City of Greater New York

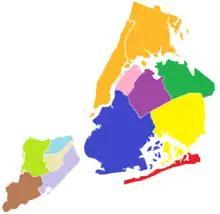
The municipalities of modern-day New York City just before consolidation, excluding villages. New York County and Bronx County: Kings County: Queens County: Richmond County:

The City of Greater New York was the consolidation of the City of New York